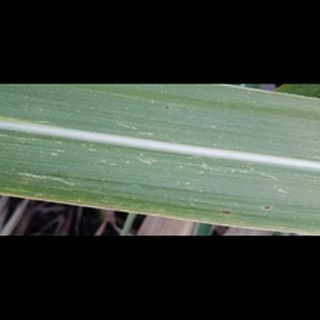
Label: sugarcane_mosaic